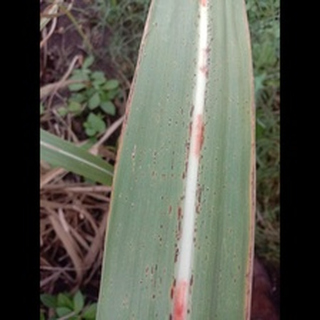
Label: sugarcane_rust